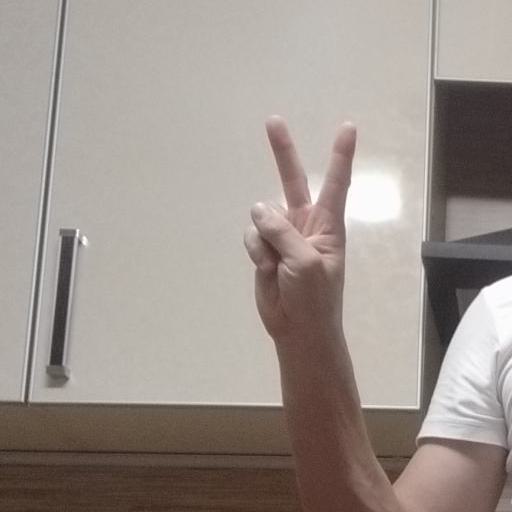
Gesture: peace